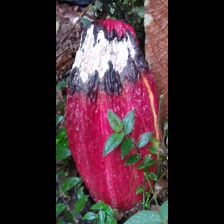
Label: moniliophthora